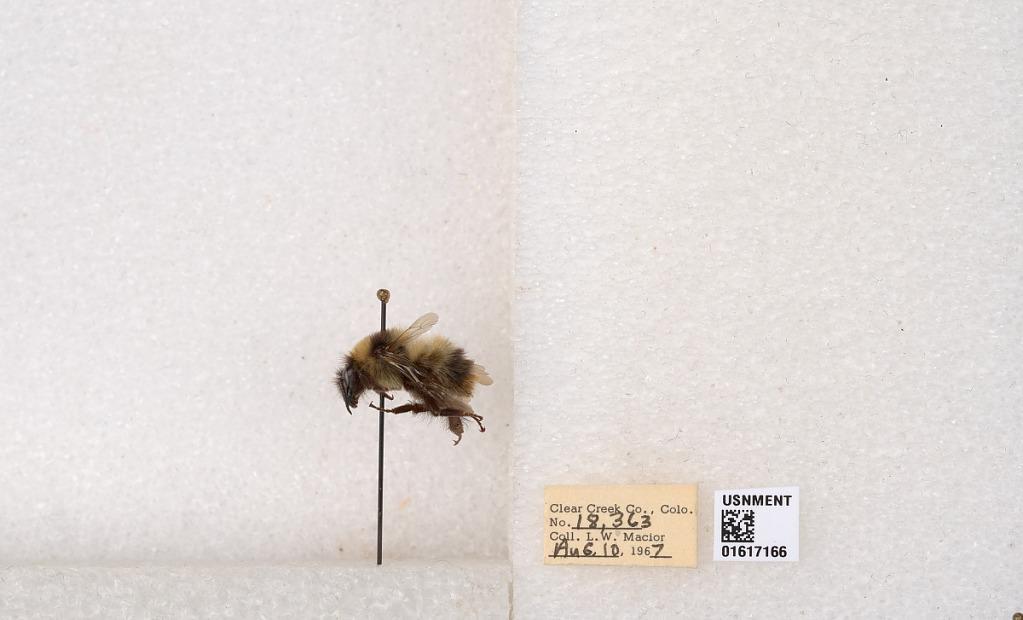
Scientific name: Bombus kirbyellus
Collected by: L. Macior
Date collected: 1967-8-10
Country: United States
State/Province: Colorado
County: Clear Creek
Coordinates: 39.6891, -105.644